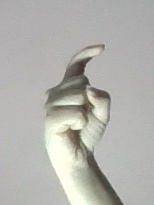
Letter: ra